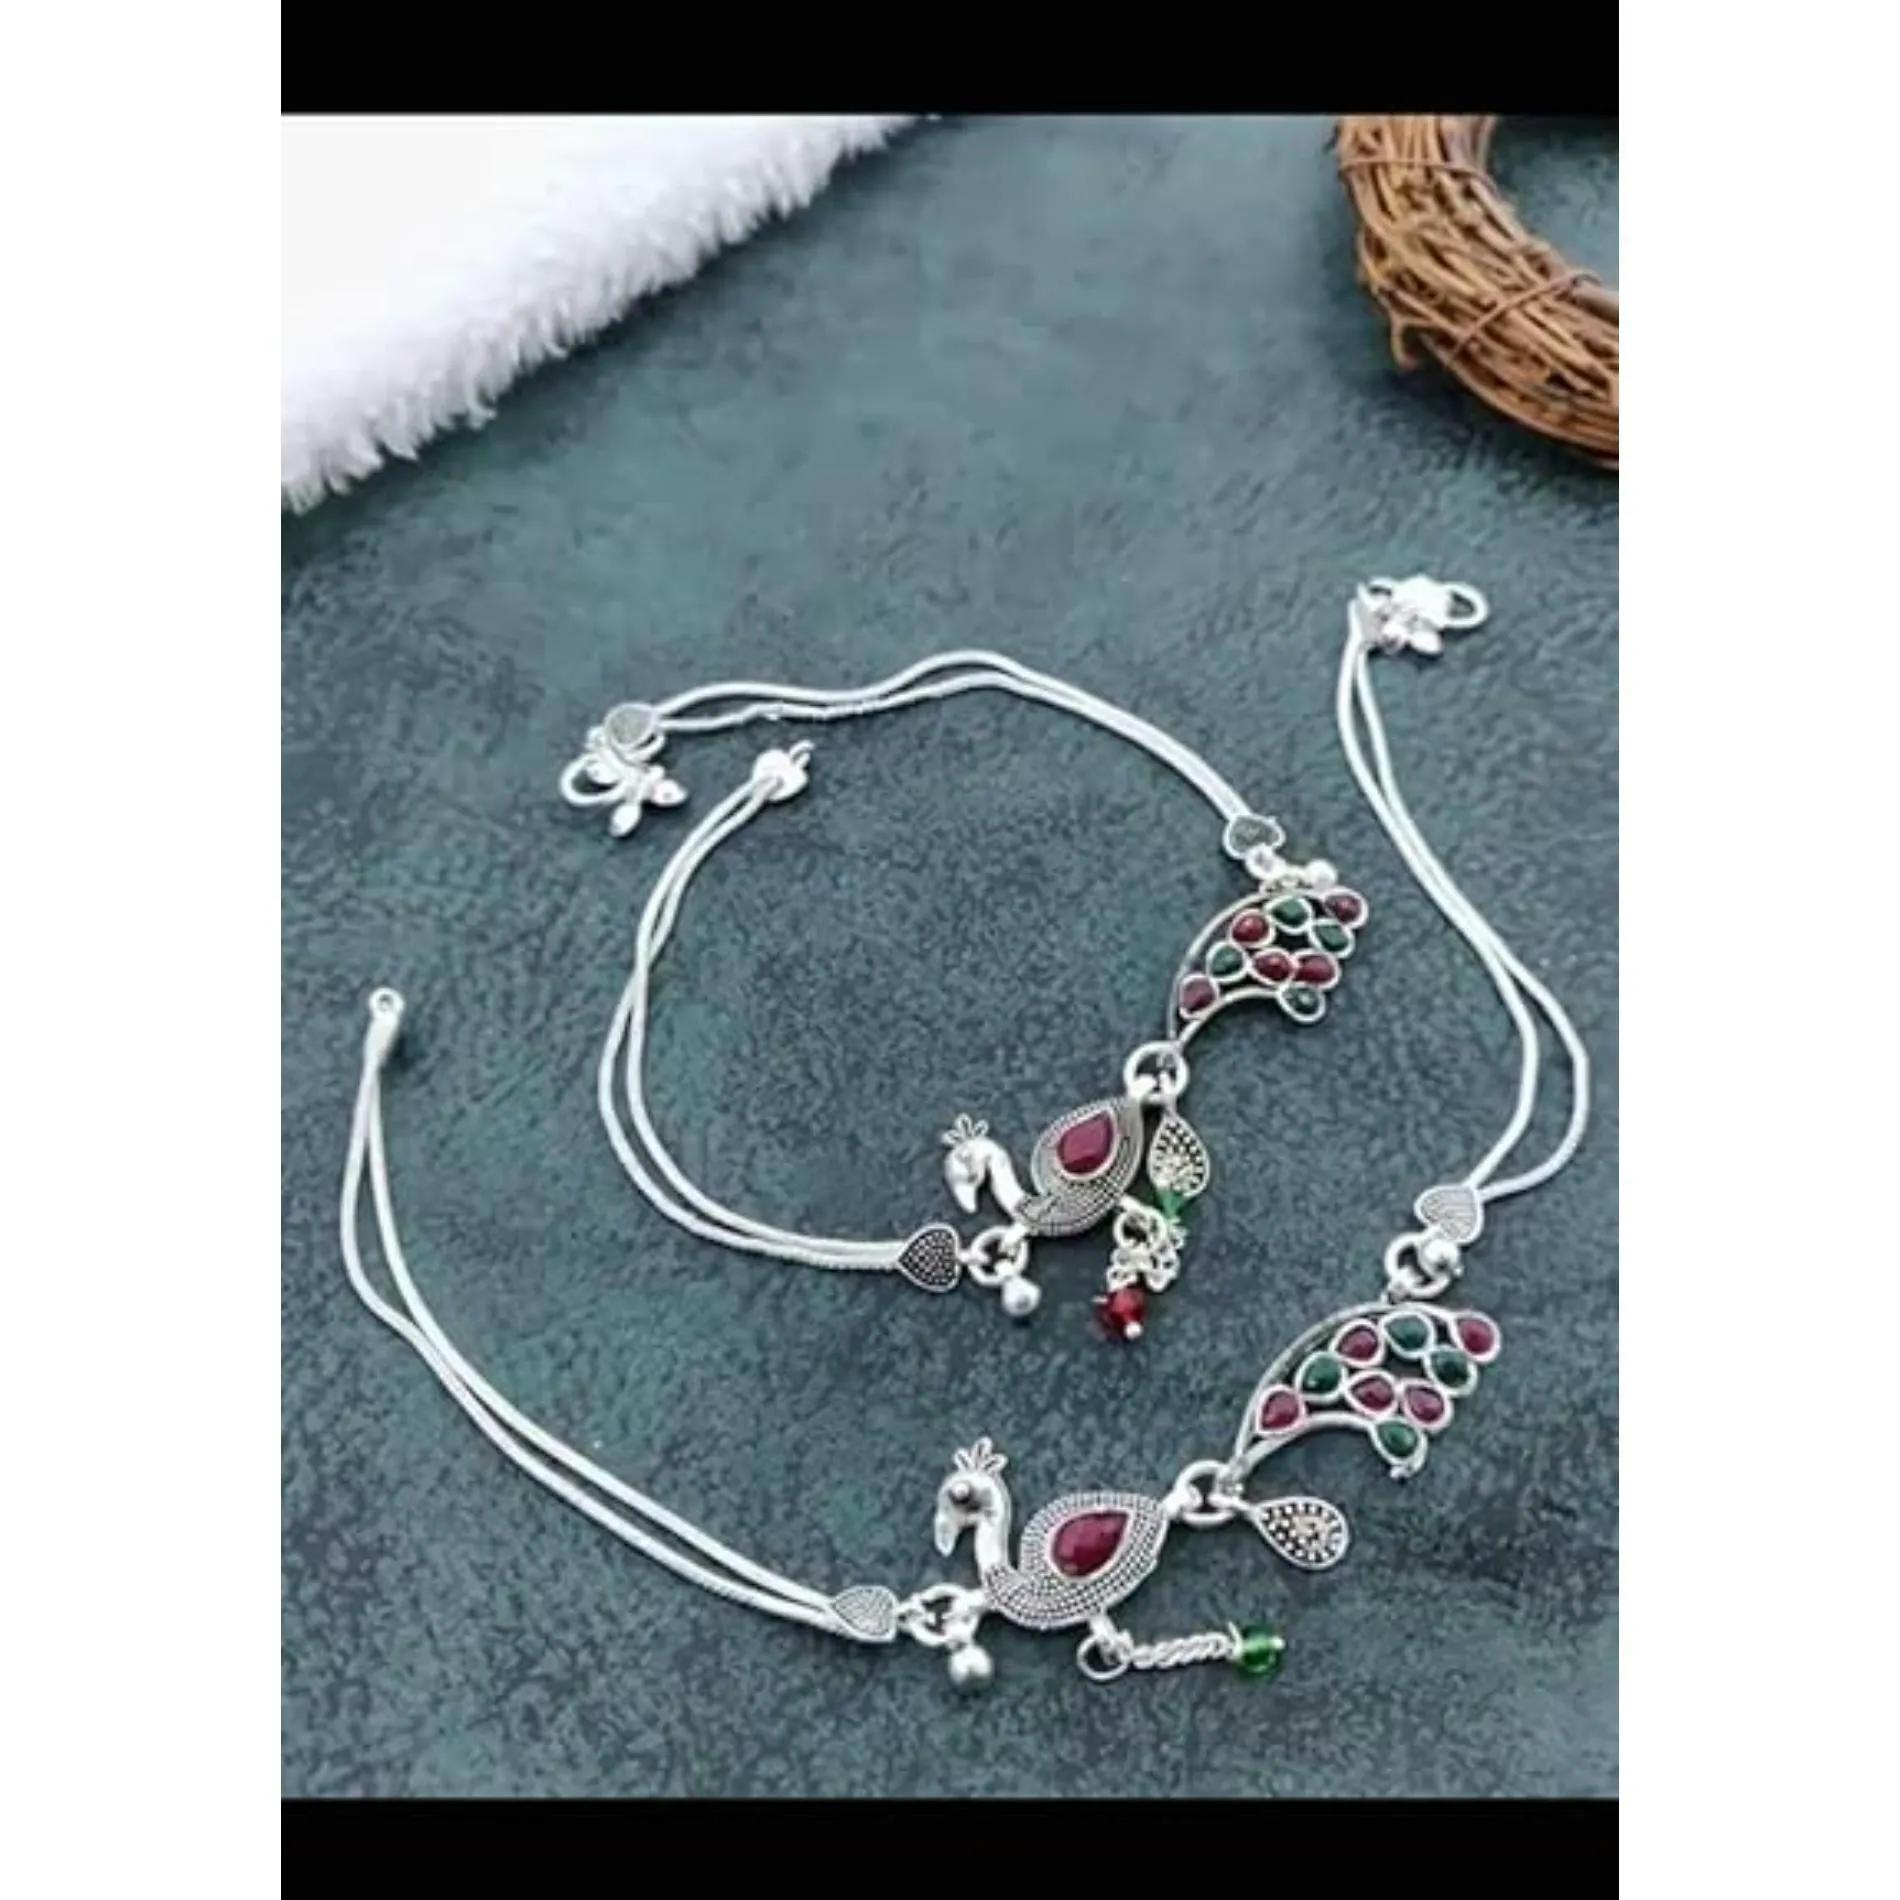
 PIPALIYA paayal zanjar chchada zanzri Anklets Hanging Charms Foot Jewelry for Wedding, Party Bridal/Wedding Anklet | 1 PAIR
Type: Anklets
Brand: PIPALIYA
Price: Rs. 289
Perfect Gift Option: Shaadi, Karwachauth, Teej, aur birthday ke liye upyukt.Perfect Gift Option: Shaadi, Karwachauth, Teej, aur birthday ke liye upyukt. Sundar Mor Design: Traditional peacock shape ke saath eye-catching look.Perfect Gift Option: Shaadi, Karwachauth, Teej, aur birthday ke liye upyukt.
Features: Elegant Peacock Design: Features intricate dual peacock motifs with red and green stones, perfect for traditional occasions.,Premium Silver-Toned Finish: Crafted with high-quality metal for a long-lasting silver look and feel.,Colorful Stone Detailing: Embedded with vibrant red, green, and white stones to enhance ethnic charm.,Multi-Strand Chain: Unique multi-chain styling adds a modern twist to classic payal design.,Perfect for Festive & Wedding Wear: Ideal for Diwali, weddings, mehndi, or traditional events.,Dangler Charms with Ghungroo: Includes small decorative charms that add subtle sound and movement.